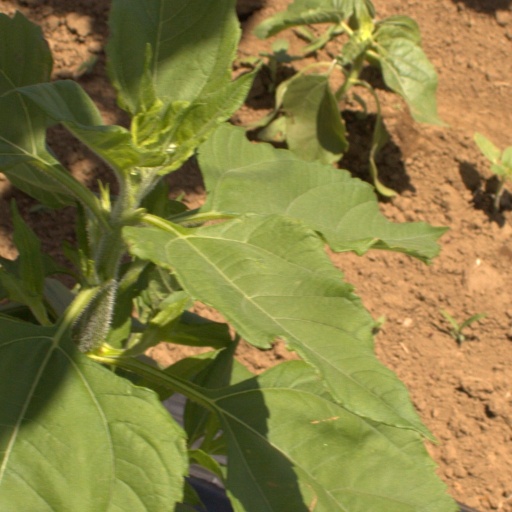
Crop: Jerusalem artichoke